Describe the emotion expressed in this image:  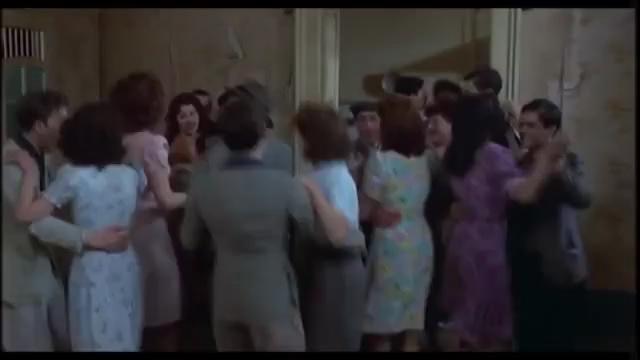
This person displays Fear, valence and arousal with low intensity.